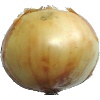
Label: white_onion